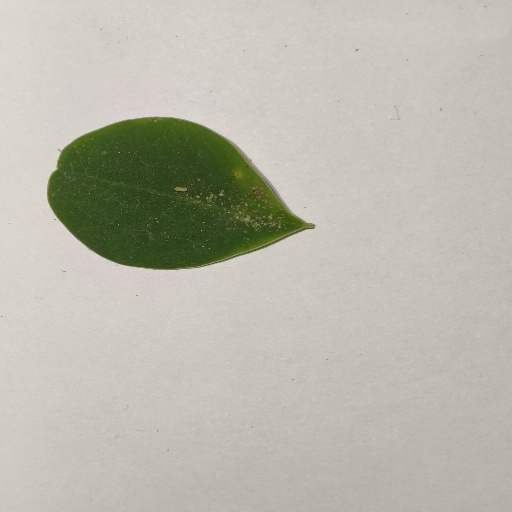
Species: Sojina
Leaf condition: Healthy Leaf